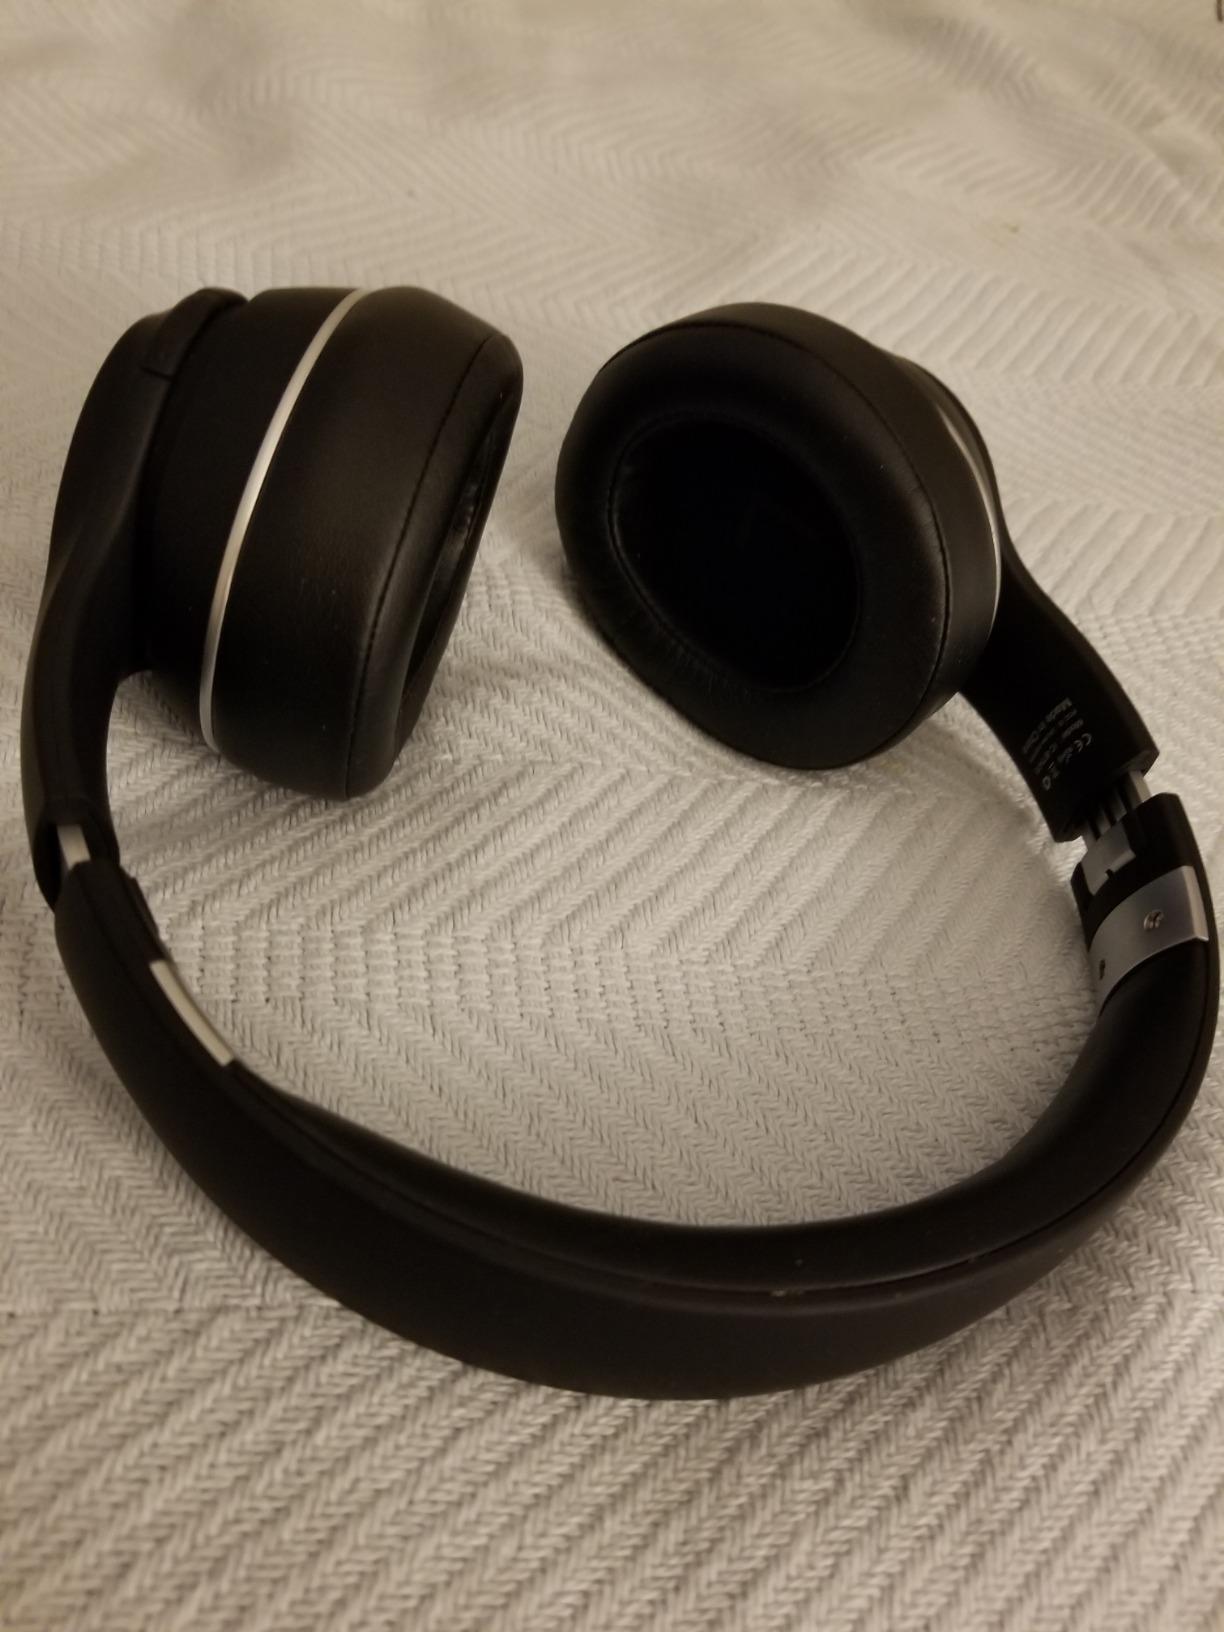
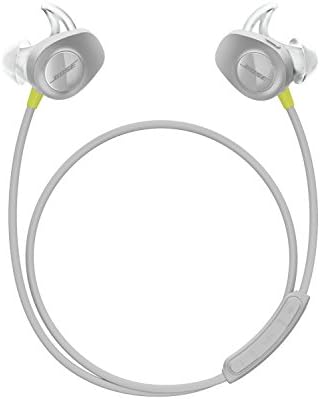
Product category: headphones
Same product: no